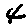
Label: 4